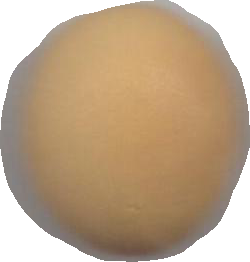
Variety: Grobogan